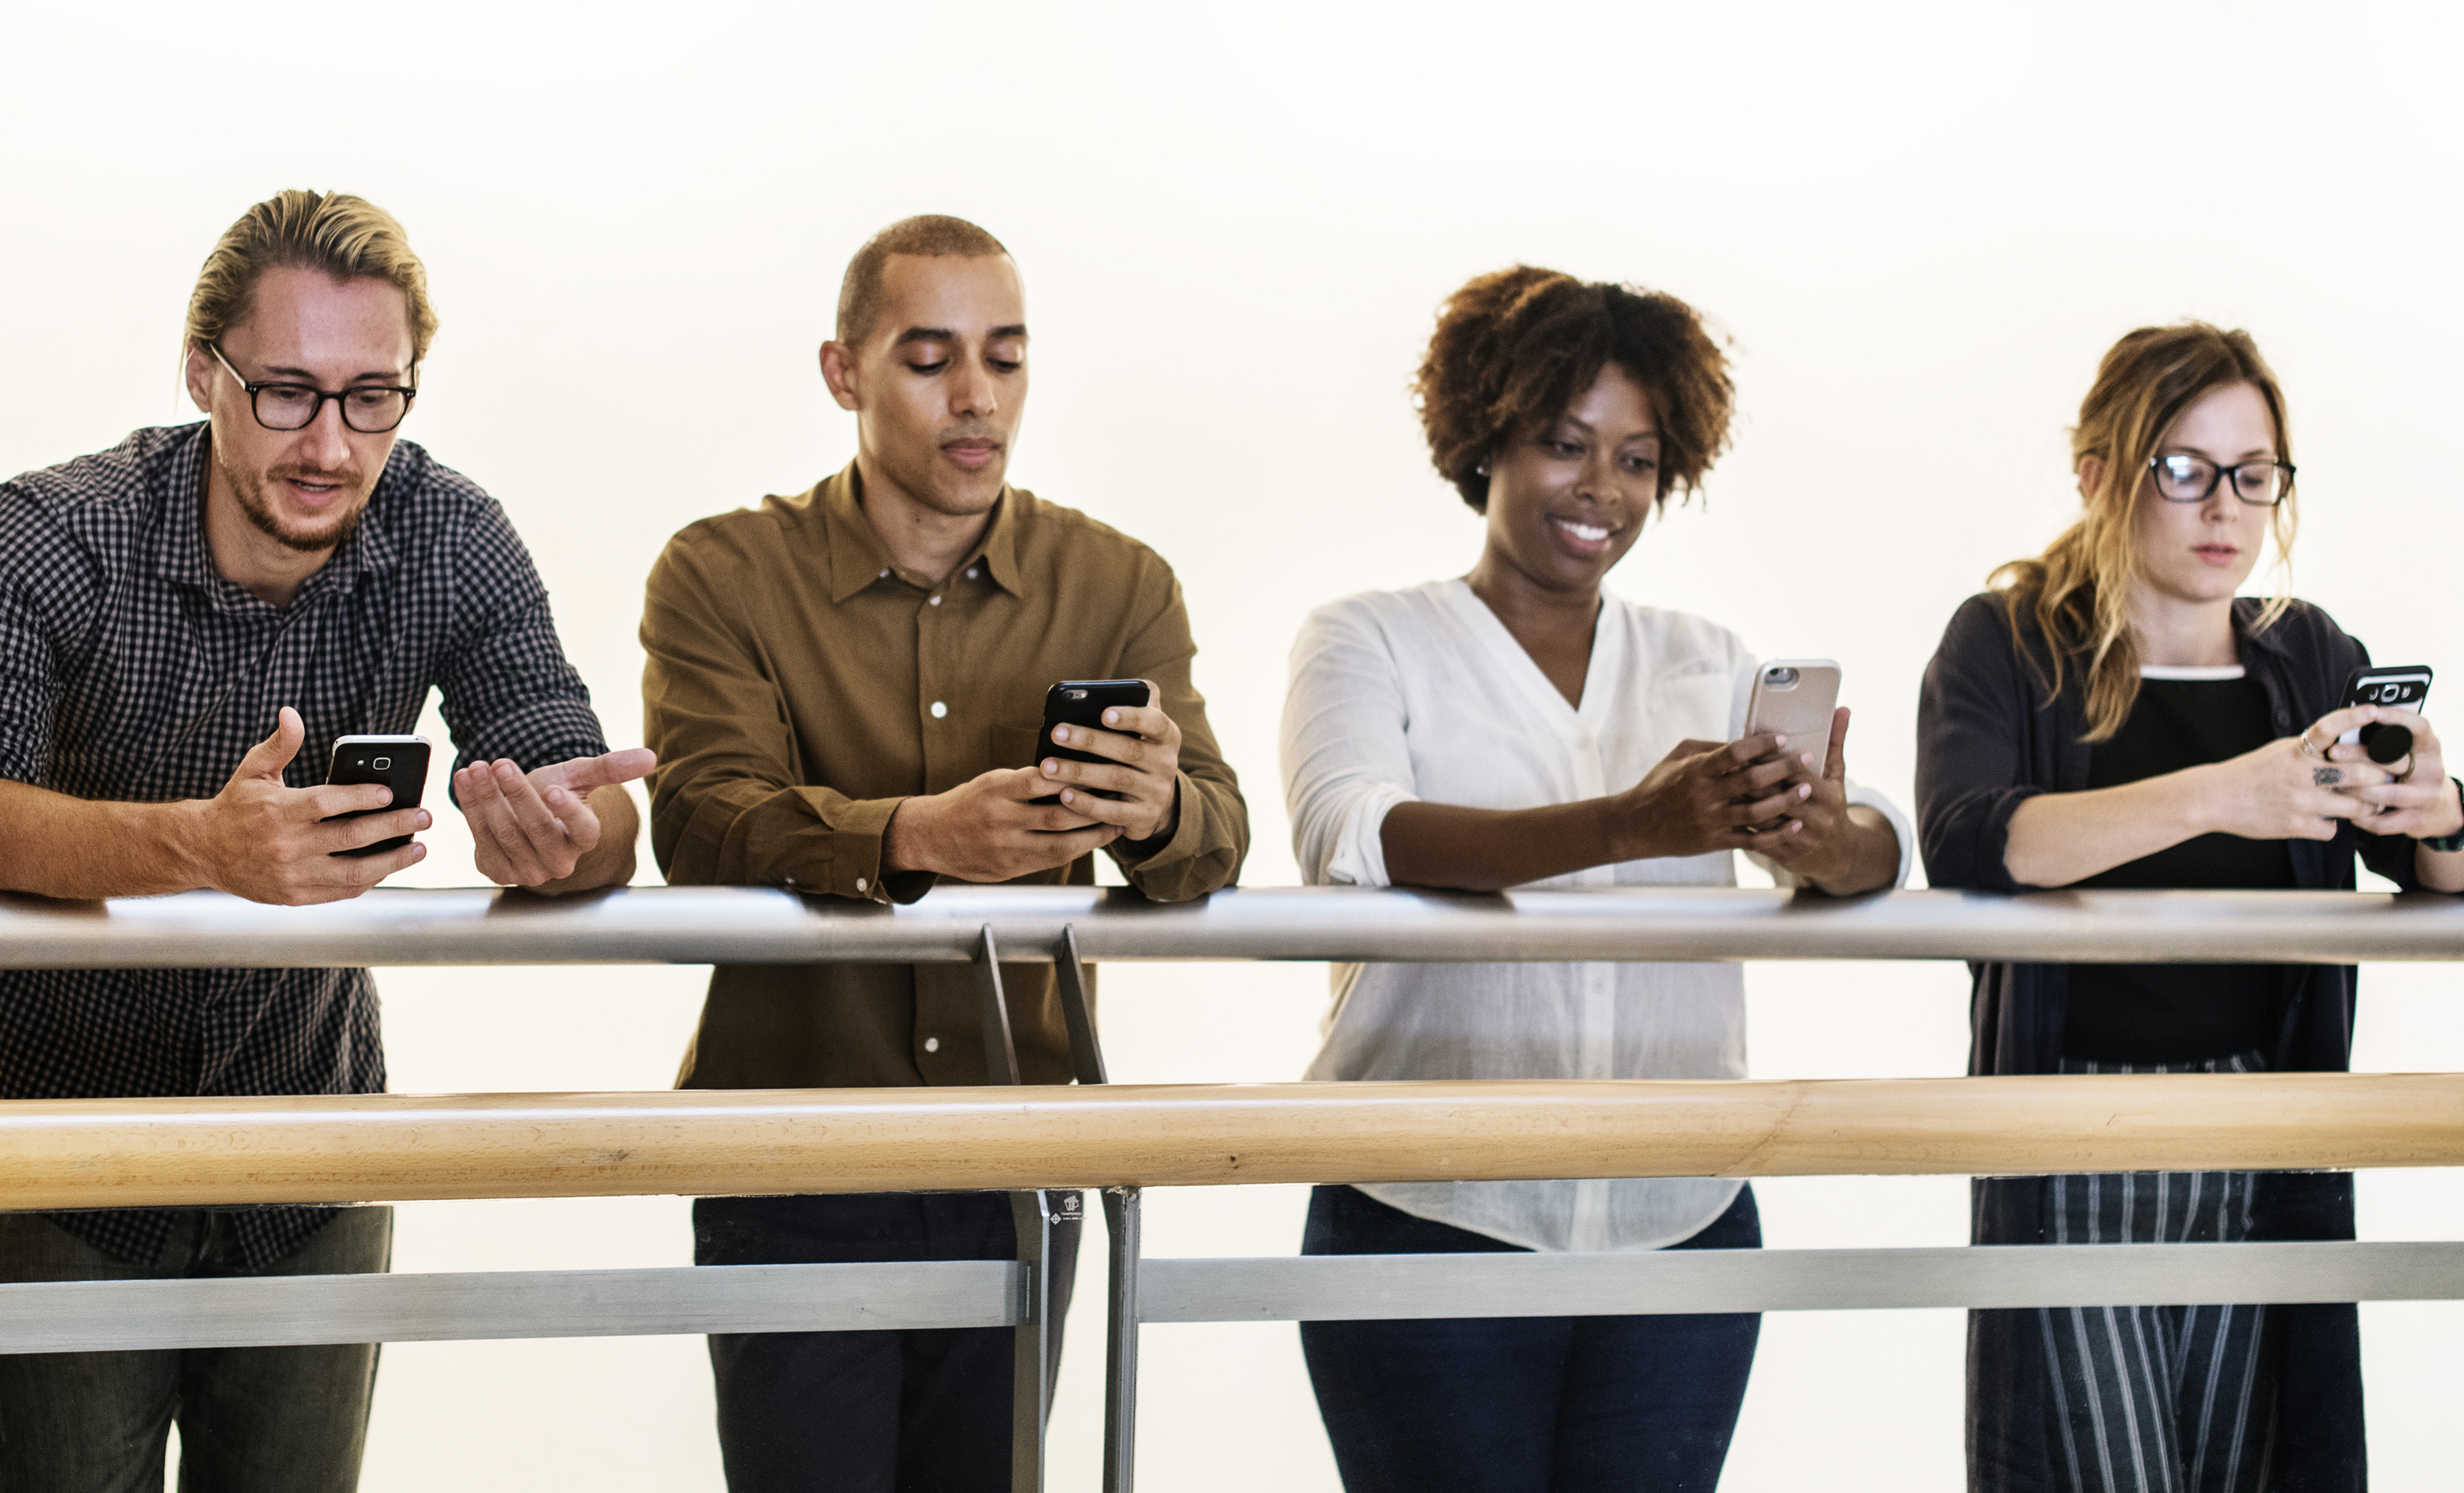
african american, african descent, american, black, caucasian, cellphone, chat, chatting, cheerful, communication, community, connecting, connection, data, device, digital, european, friends, gadget, global, happiness, information, innovation, internet, leaning, man, media, message, messaging, mobile, network, networking, online, people, phone, rail, sharing, smartphone, smiling, social, standing, technology, telephone, texting, together, togetherness, waiting, westerner, wireless, woman, design, human behavior, conversation